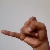
The image shows a hand gesture representing the letter 'J' in Indian Sign Language.